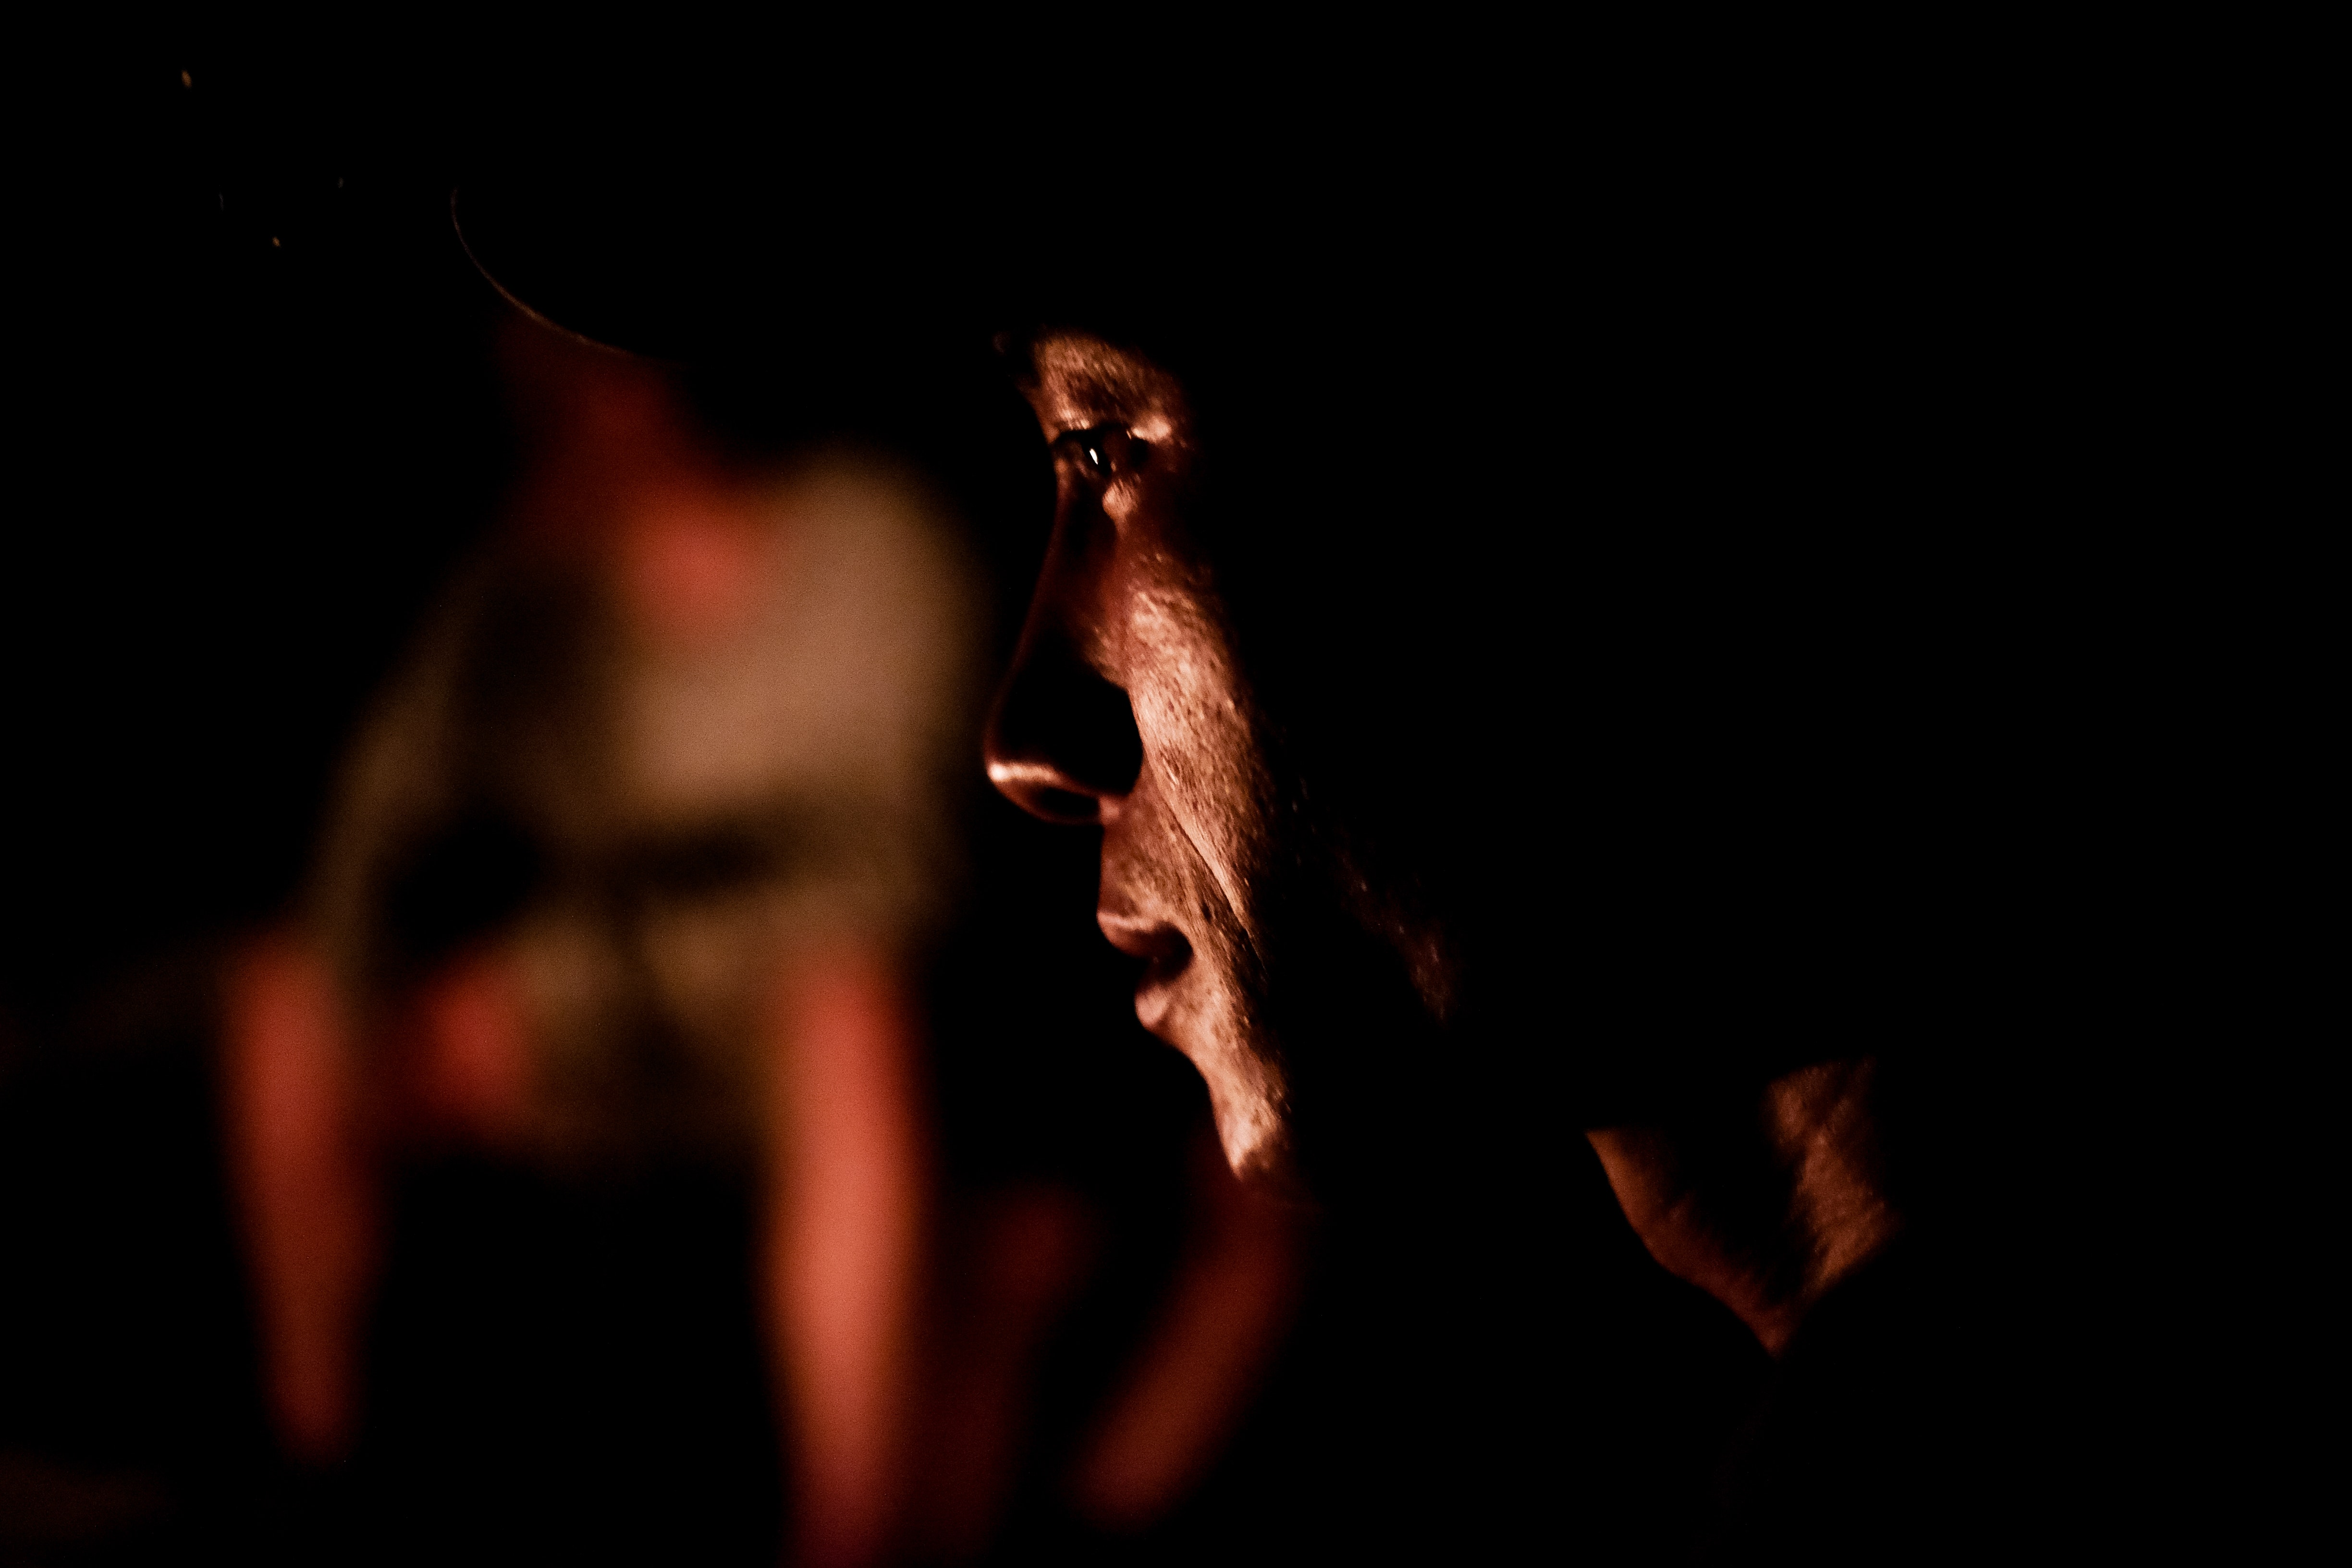
black, darkness, light, performance art, performance, night, performing arts, event, muscle, midnight, scene, computer wallpaper, concert dance